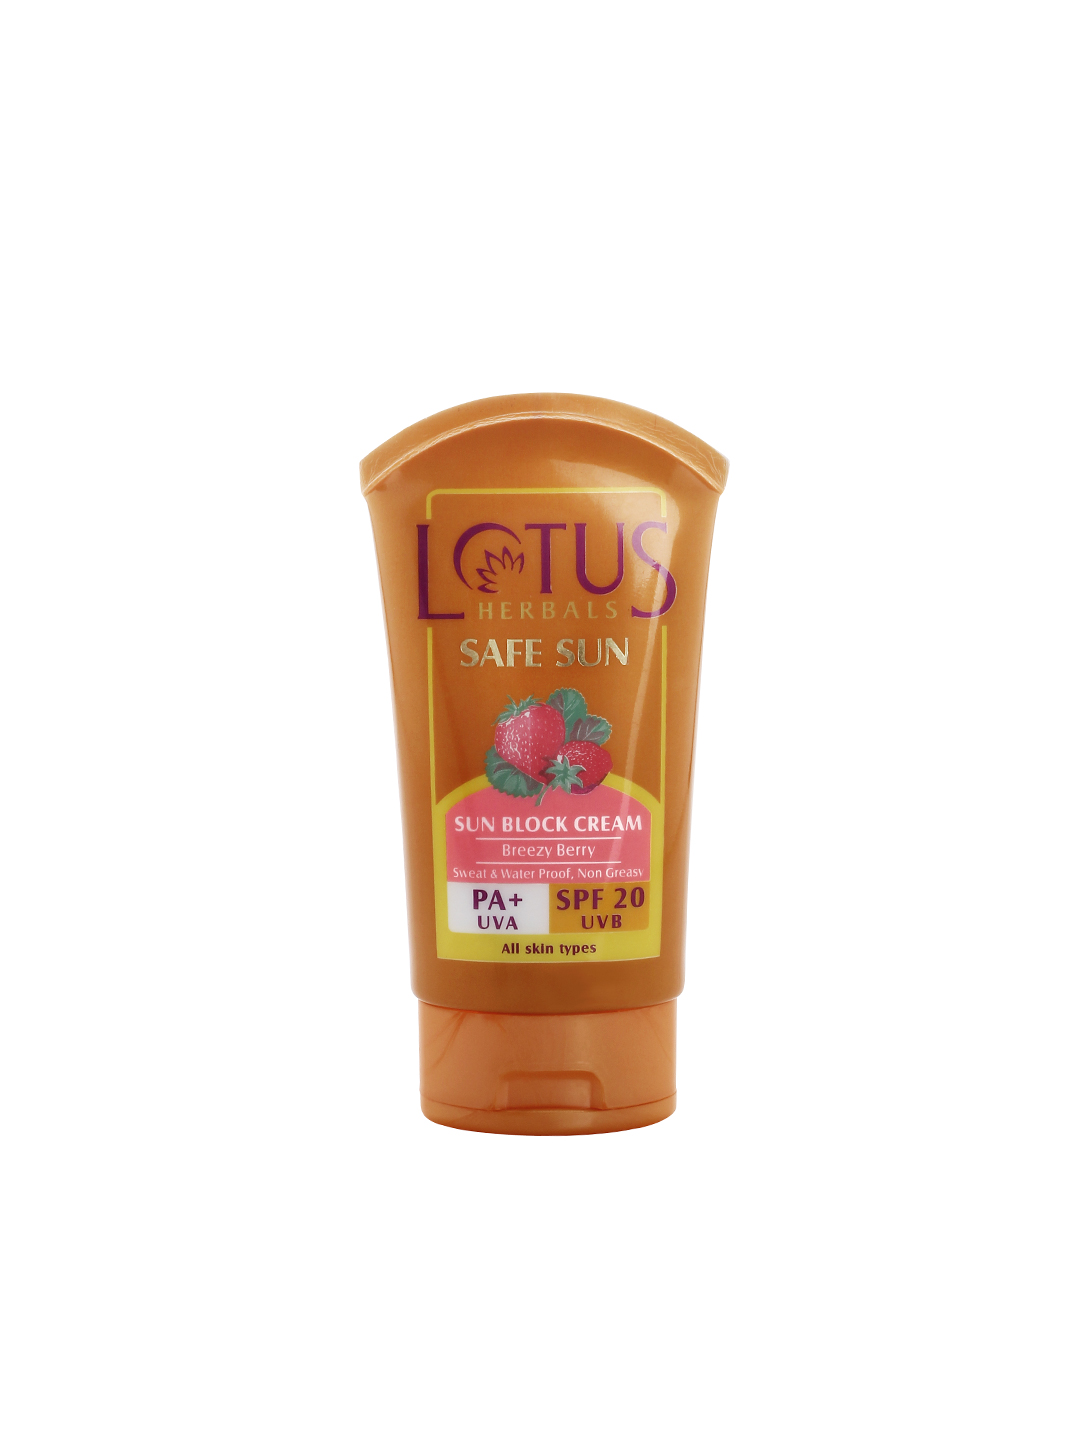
Lotus Herbals Safe Sun Sunscreen
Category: Personal Care / Skin Care / Sunscreen
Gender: Women
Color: White
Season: Spring 2017
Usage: NA